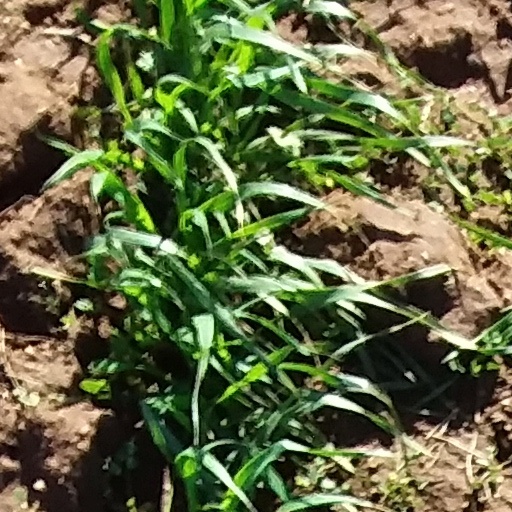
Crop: wheat